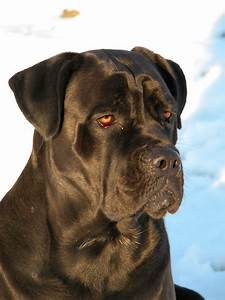
Label: cane